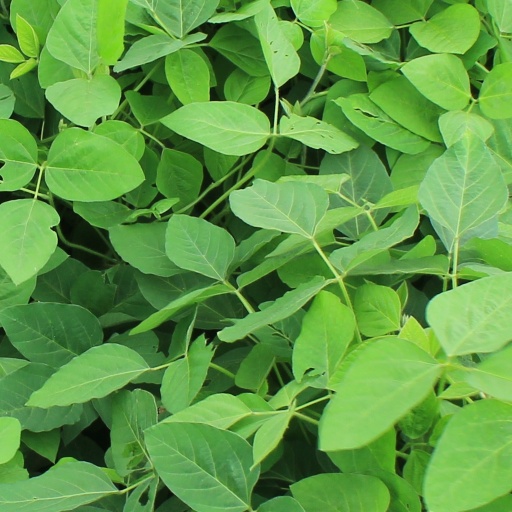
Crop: soybean